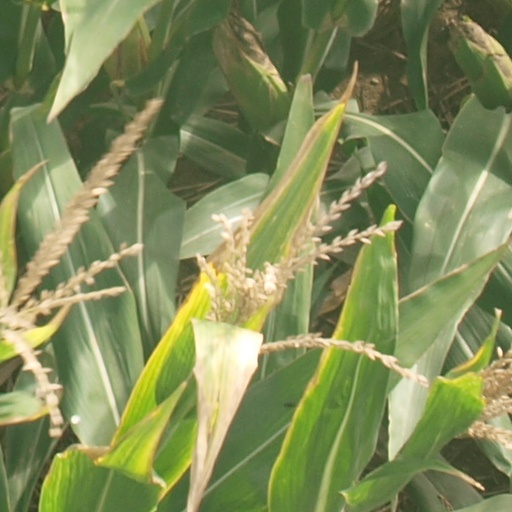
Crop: maize; corn